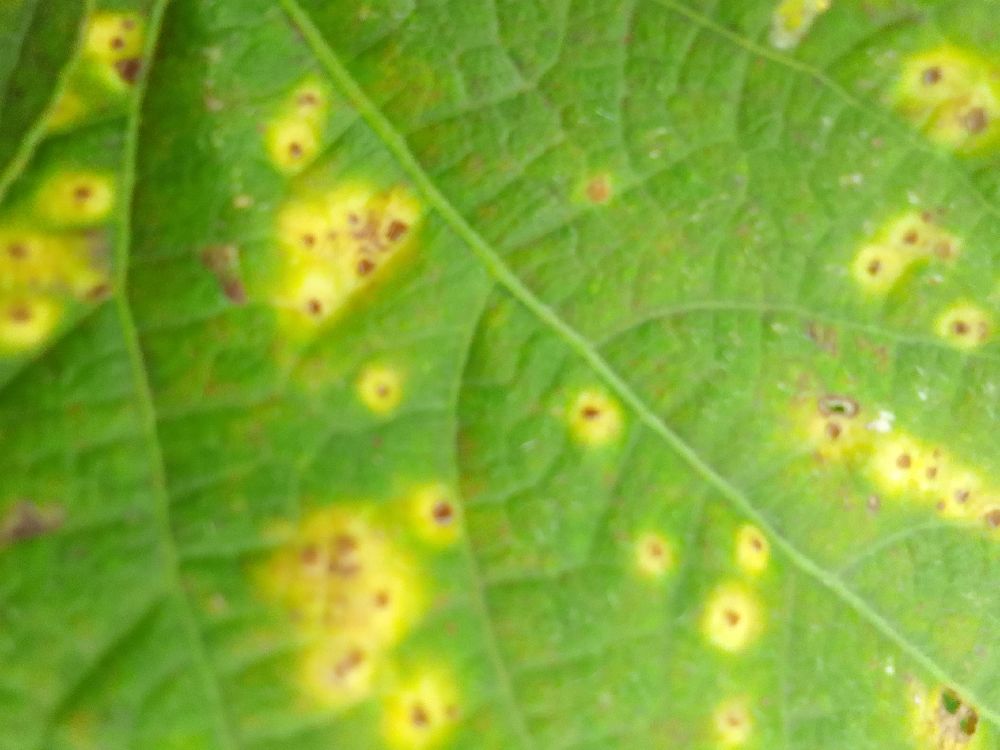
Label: rust